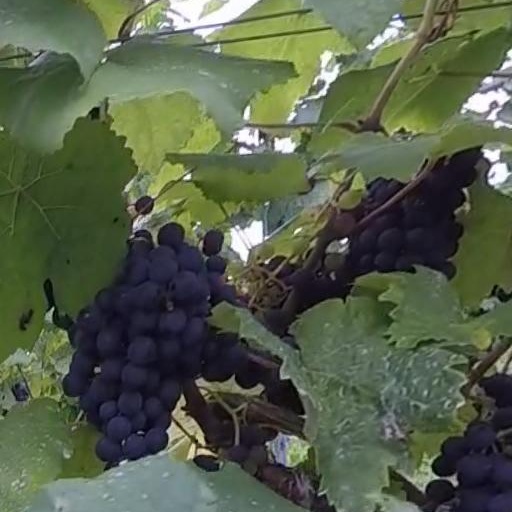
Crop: grape